Mariano Puigdollers Oliver

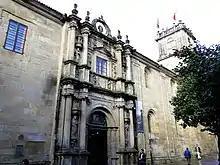
University of Santiago

In 1922 Puigdollers married María Isabel del Rio y Pérez-Caballero (died 1982); she was daughter to José del Río y Paternina, an engineer and head of Negociado de Montes department in Dirección General de Agricultura, Industria y Comercio, itself the section of . The couple had no children; until outbreak of the Civil War they lived mostly in Valencia, afterwards in Madrid. Among more distant Puigdollers’ relatives the one which gained nationwide notoriety was his paternal cousin, Josep Dencas Puigdollers, an Estat Català politician, Cortes deputy during the Republic days and member of the Catalan self-government in 1932-1934. The younger brother of Mariano, Luciano, also an activist, was killed by Republican militiamen when trying to flee to Andorra in 1938.